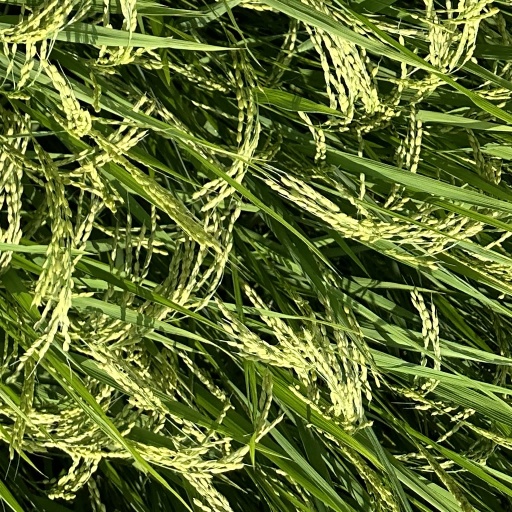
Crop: rice